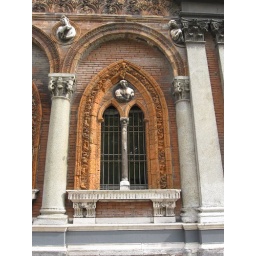
Terracotta window frames of the Ca' Granda building in Milan.